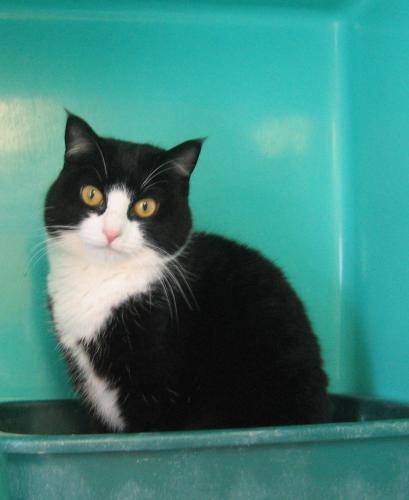
Label: cat